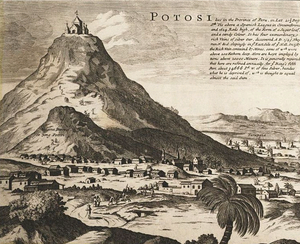
Francisco de Paula Sanz était un haut fonctionnaire espagnol qui exerça ses fonctions dans la vice-royauté du Río de la Plata à la fin du XVIIIᵉ siècle et au début du XIXᵉ.
La mit'a était, dans l’empire Inca, un système rotatif de prestations de travail obligatoires auquel était périodiquement assujetti tout homme valide âgé entre 15 et 50 ans. Cette façon de corvée seigneuriale s’inscrivait dans le cadre de projets d’intérêt général, tels que la construction de routes, le labour des champs impériaux etc. Si le travail s’effectuait à titre gracieux, le mitayo était néanmoins récompensé par l’empereur sous forme de festivités et de l’octroi de biens à la région d’origine des mitayos, et la famille de ceux-ci étaient pris en charge par la communauté pendant leur absence. Par ailleurs, ce système était régi d'une certaine manière sous l'ère inca par une éthique de « réciprocité positive », car une bonne partie de ce travail communautaire contribuait en fait au bien commun, et ressortissait plus à l’économie coopérative qu’au servage, même si ce travail n'était pas toujours librement consenti.
Victorin de Villava y Aibar était un jurisconsulte, professeur d’université, magistrat et haut fonctionnaire espagnol, qui fit la deuxième partie de sa carrière dans la juridiction de l'audience de Charcas pendant la colonisation espagnole. À Charcas il écrivit son œuvre majeure.
La vice-royauté du Pérou était l'un des deux principaux districts administratifs créé par la couronne de Castille dans ses possessions d'outre-mer, avec la Nouvelle-Espagne centrée sur le Mexique. Pendant les deux premiers siècles de son existence, il comprenait la plus grande partie de l'Amérique du Sud.
Le Cerro Rico est un sommet andin situé en Bolivie, dans le département de Potosí, culminant à 4 782 m d'altitude. Il domine la ville de Potosí. Il a été exploité pour ses ressources minérales depuis le XVIᵉ siècle jusqu'à nos jours, selon l'historien bolivien Carlos Mesa, la découverte de ses gisements est à l'origine de la fondation de l'audience de Charcas, base territoriale de l'actuelle Bolivie. Cette importance du Cerro dans l'histoire de la Bolivie est soulignée par la présence de son profil sur les armes de ce pays.
Bien que peu documentée, l'Histoire de l'Amérique latine préhistorique est aussi ancienne que celle de l'Europe.